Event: Nepal Earthquake
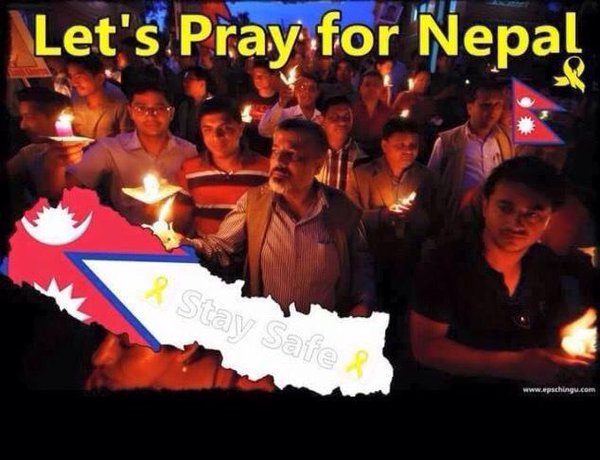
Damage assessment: no_damage